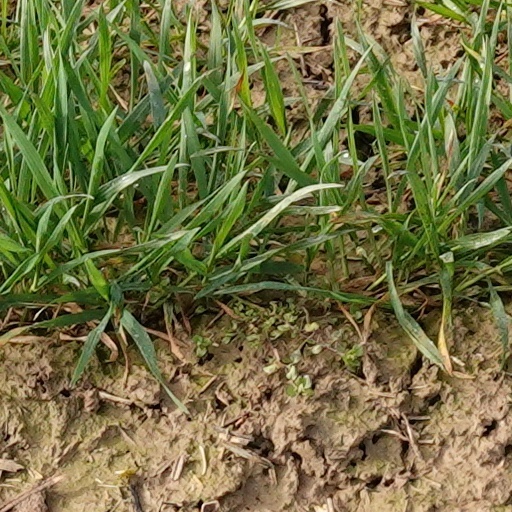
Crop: wheat